Palau Nacional

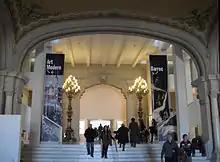
Lobby of the Palau

The design of the National Palace is a unified style of Spanish Renaissance architecture with an air of academic classicism.